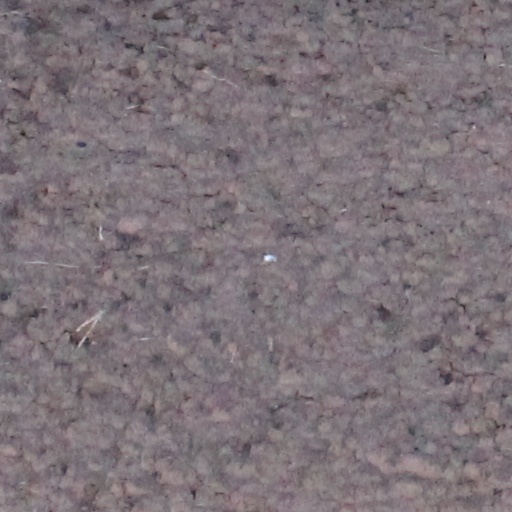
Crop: wheat